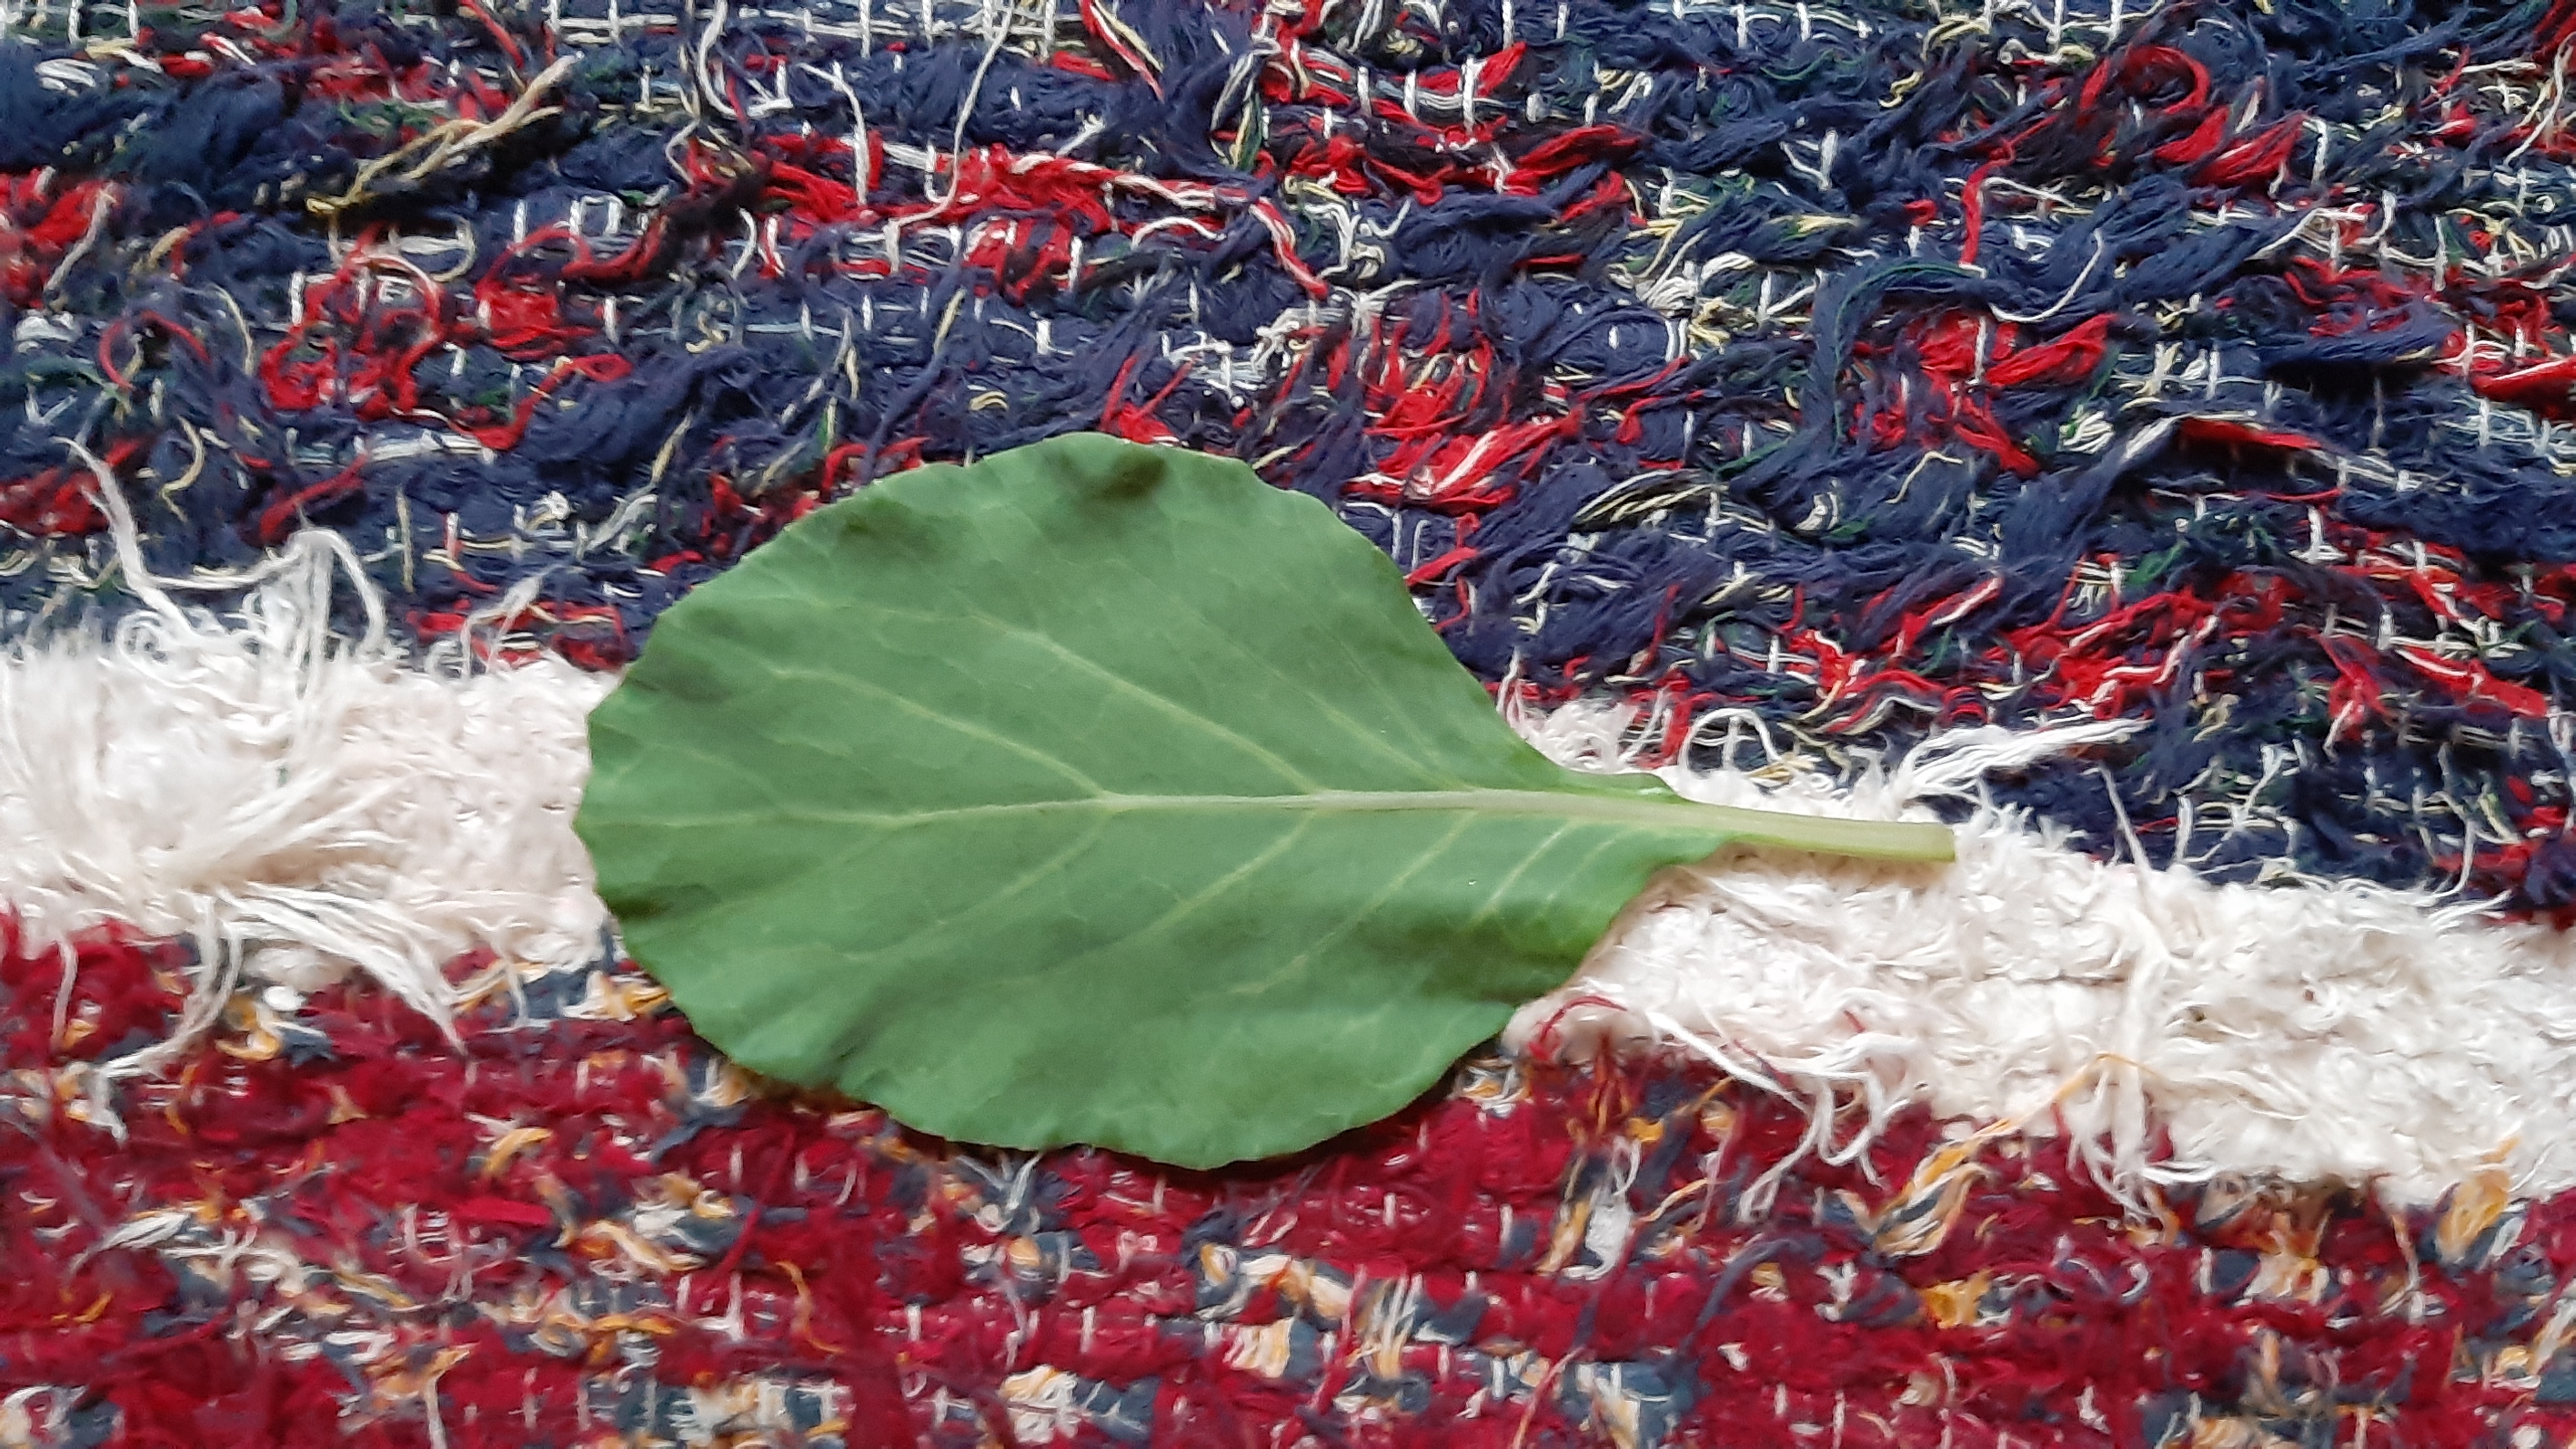
Plant: Kohlrabi